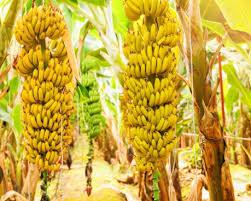
Migomba minene iliyokomaa iliyojaa ndizi nyingi zikining'inia kutoka kwenye miti. Baadhi ya migomba hii  ina ndizi za rangi za njano iliyokolea zikionyesha kuwa zimeiva huku nyingine zikiwa bado za  kijani kibichi.